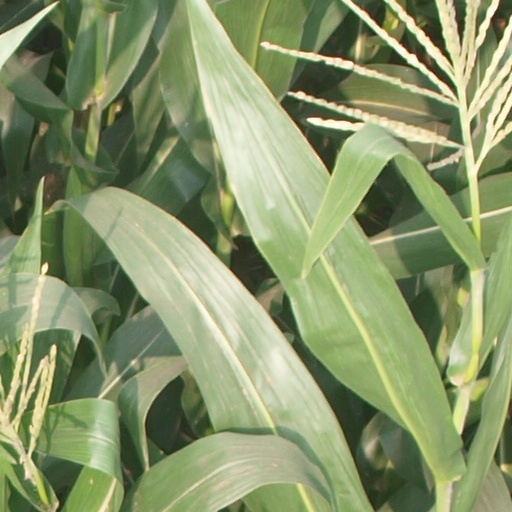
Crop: maize; corn